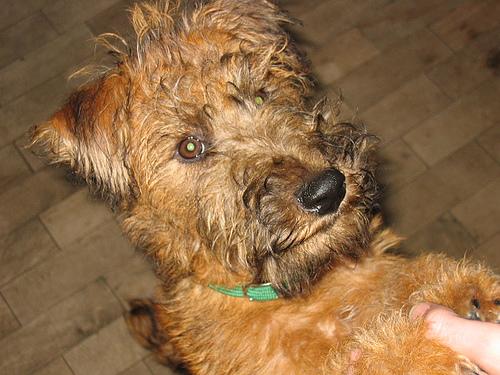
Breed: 207-n000036-Irish_terrier